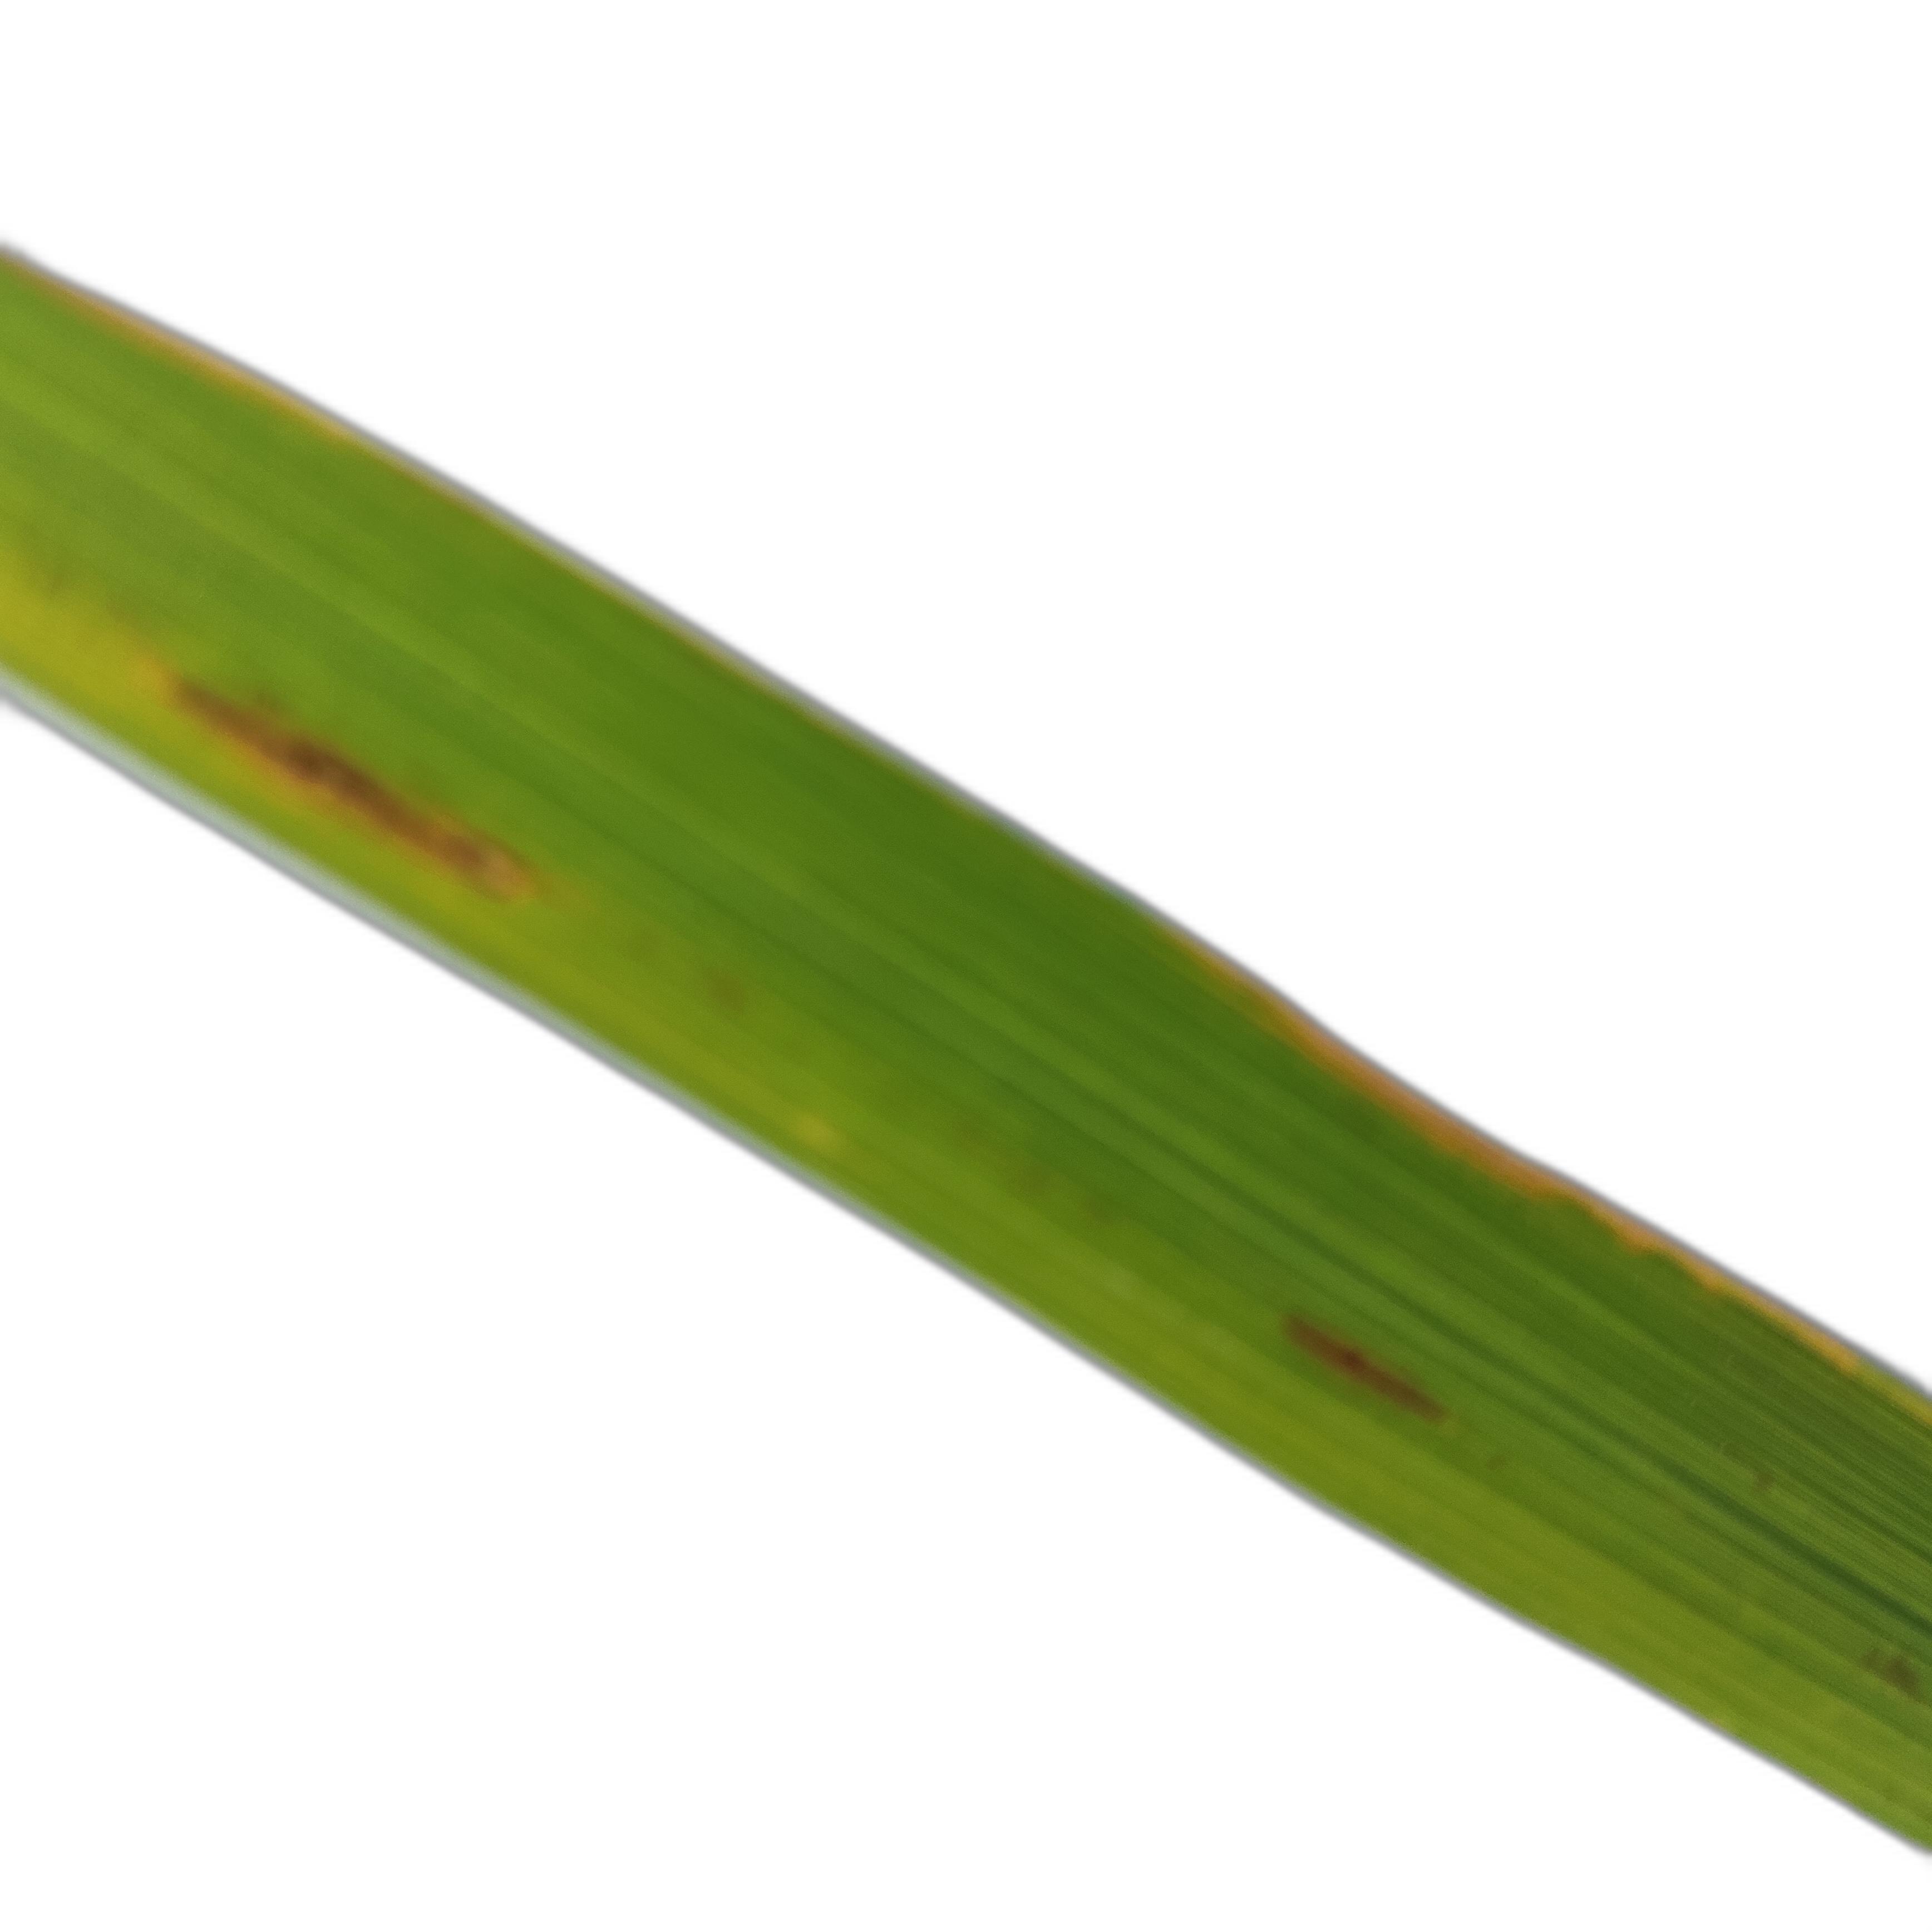
Label: Rice Blast